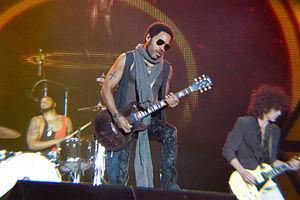
La chronologie du rock, présente les principaux événements de ce genre musical et des différents courants qui en sont issus.